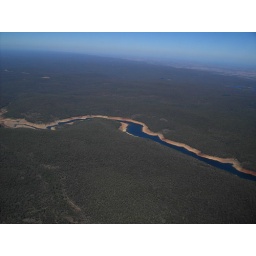
Blue river contrasting with the green of the land - somewhere over Western Australia